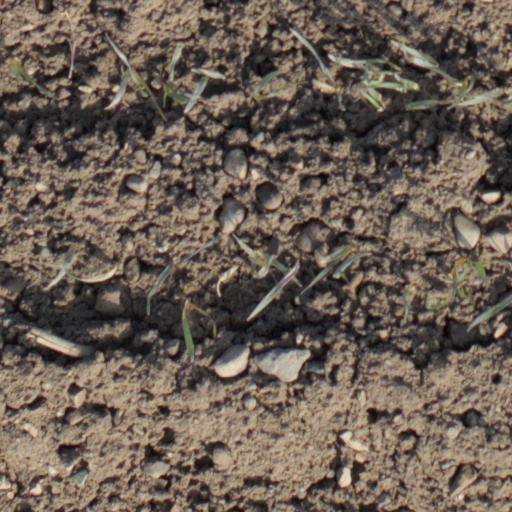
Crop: wheat